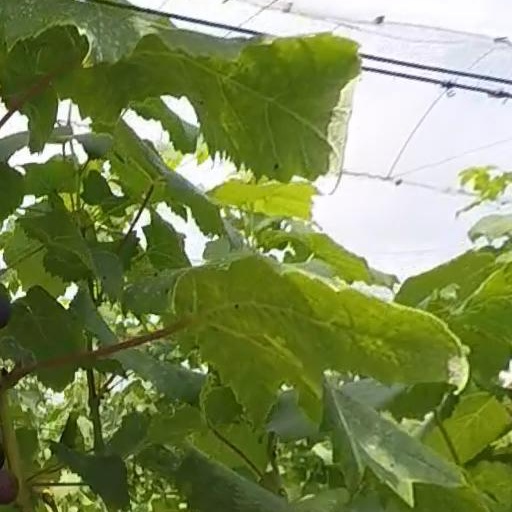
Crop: grape